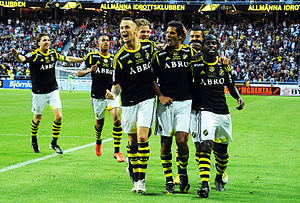
AIK Fotboll
Spillere fra AIK fejrer et mål i 2013
AIK Fotboll er en svensk fodboldklub, der spiller i den svenske fodboldrække Allsvenskan. AIK Fotboll blev grundlagt i 1896 af idrætsklubben AIK, der selv var grundlagt i 1891.